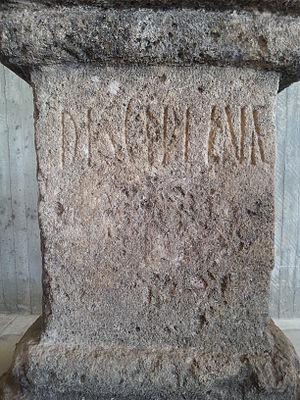
Autel de la discipline. Il est rare de trouver le nom de Disciplina seul,